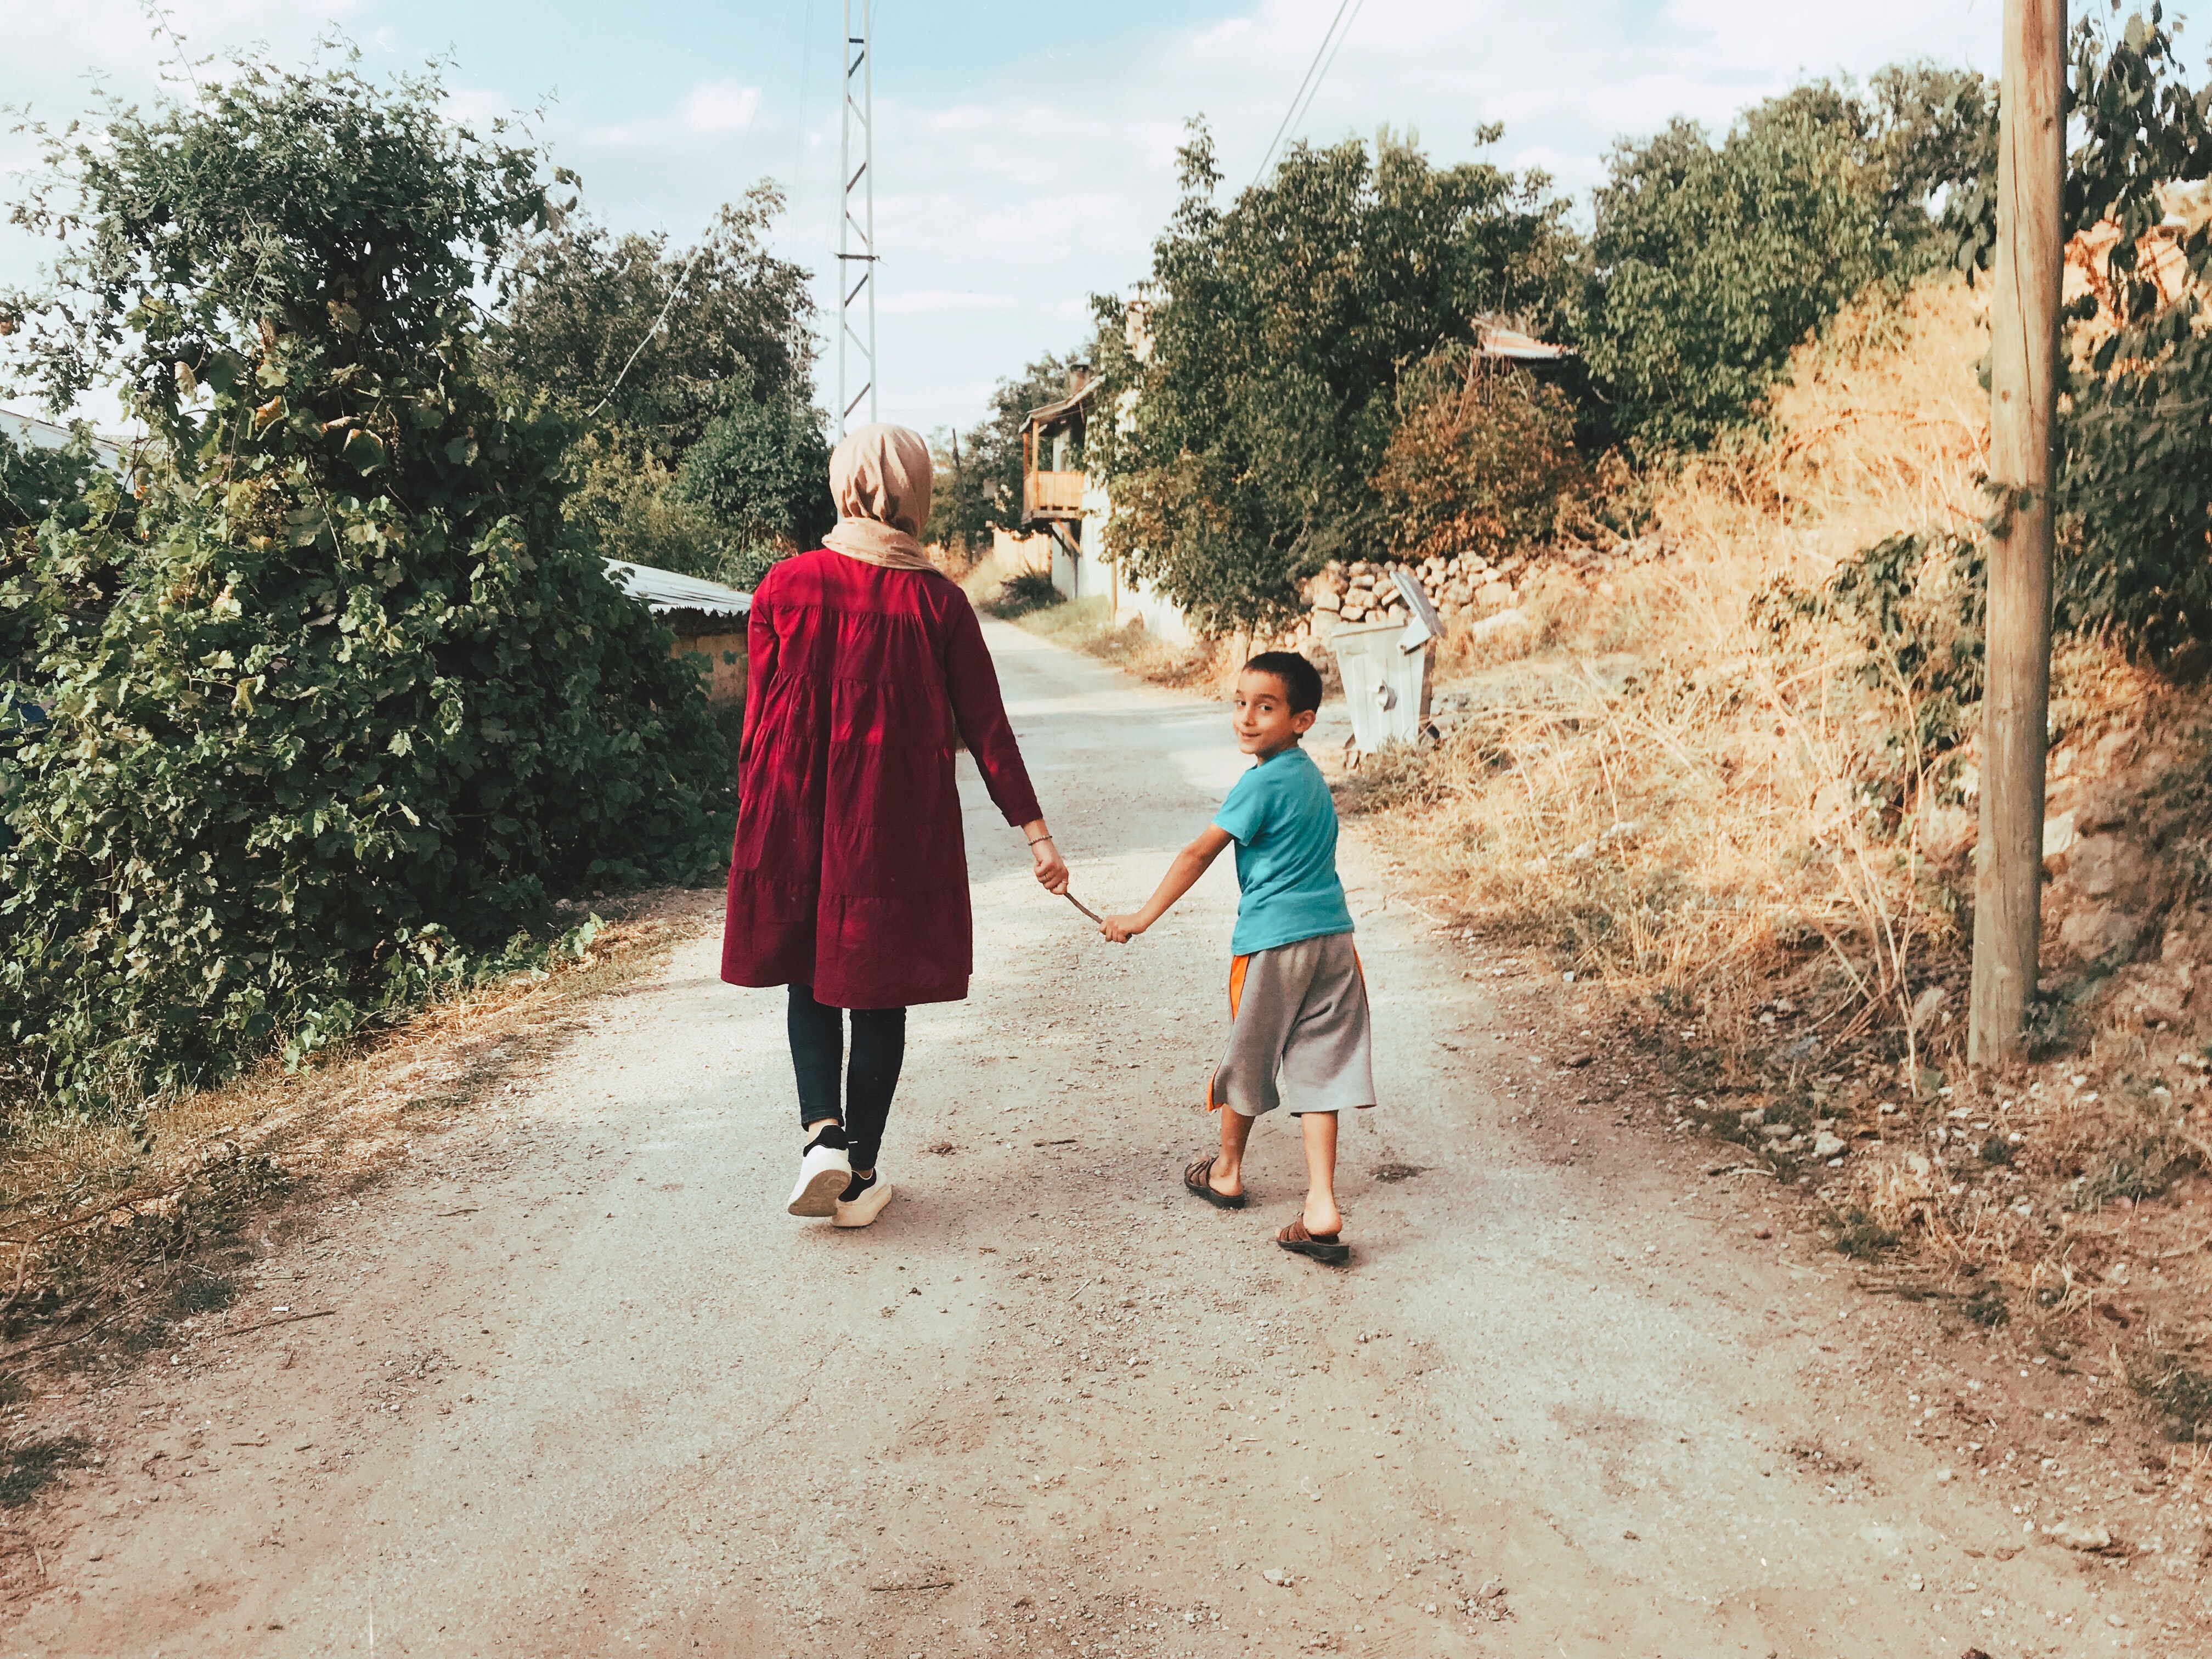
People in nature, people, photograph, child, sky, tree, walking, dress, road, leaf, infrastructure, village, photography, rural area, summer, love, smile, gesture, plant, vacation, happy, dirt road, play, leisure, vehicle, family, mountain, metal, street